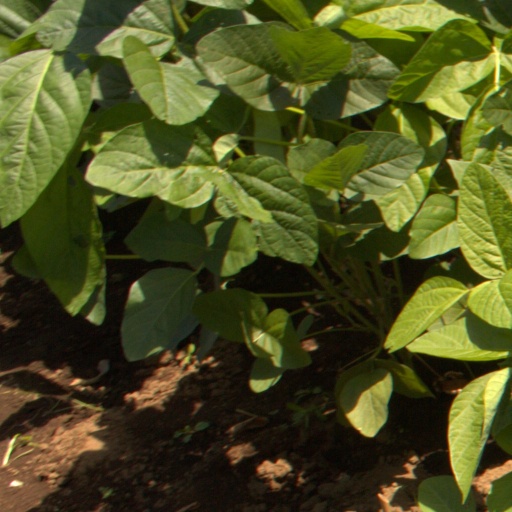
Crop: soybean